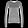
Label: Pullover